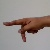
The image shows a hand gesture representing the letter 'P' in Indian Sign Language.